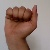
The image shows a hand gesture representing the letter 'A' in Indian Sign Language.